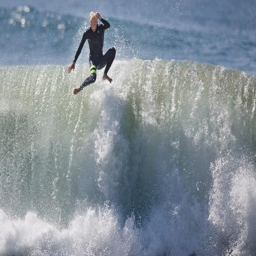
a surfer 's board is nowhere in sight as he goes over a wave on saturday .